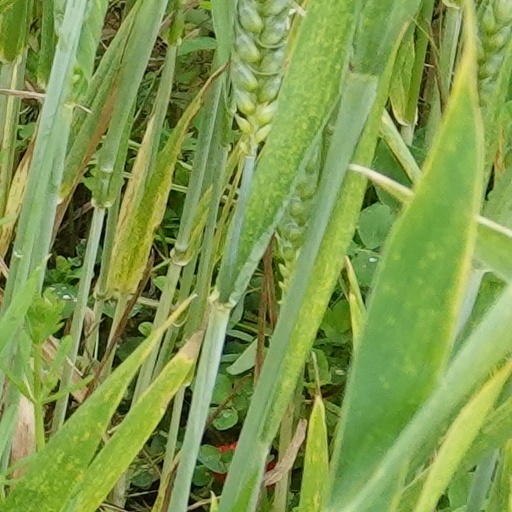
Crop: wheat